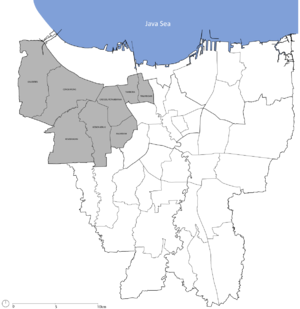
Jakarta Ouest est une des cinq kota qui forment Jakarta, la capitale de l'Indonésie. Sa population était de 2 278 825 habitants d'après le recensement national de 2010.